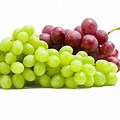
Label: Grapes